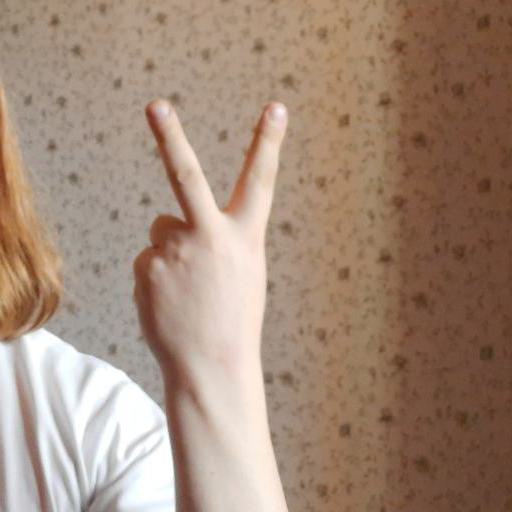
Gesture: peace_inverted